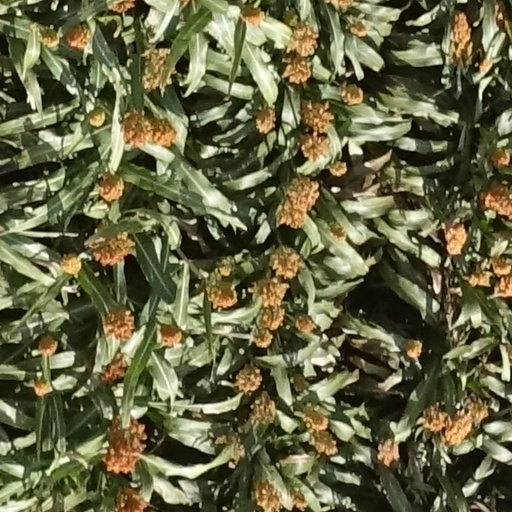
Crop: sorghum